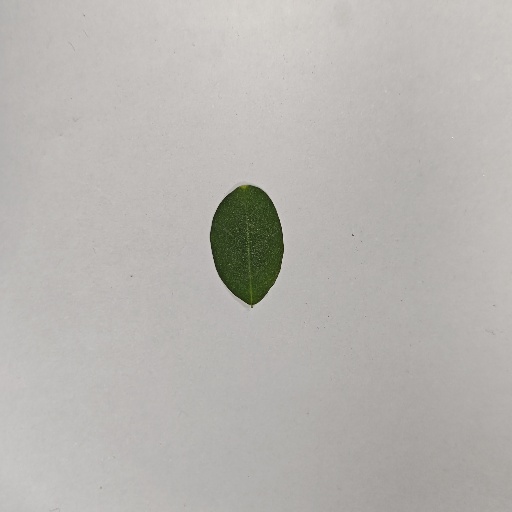
Species: Sojina
Leaf condition: Healthy Leaf